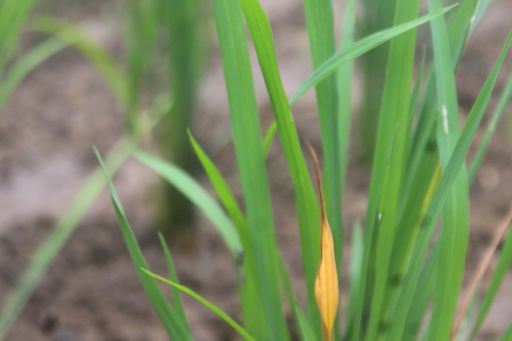
Disease: Tungro